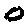
Label: 0